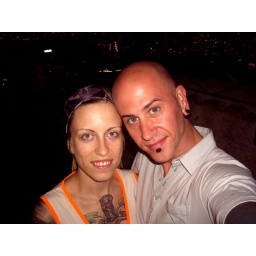
Second anniversary on the 86th floor of the Empire State Building (Chrysler building in the backgroud)